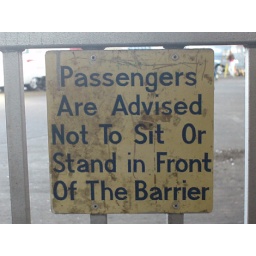
One of a series of hand lettered signs from the stands in the disused Luton bus garage.